Robert F. Rose

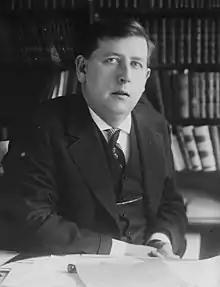
Robert F. Rose, 1915

Robert Forest Rose (1868 – December 19, 1924) was an American journalist who served as Foreign Trade Advisor under U.S. Secretary of State William Jennings Bryan.